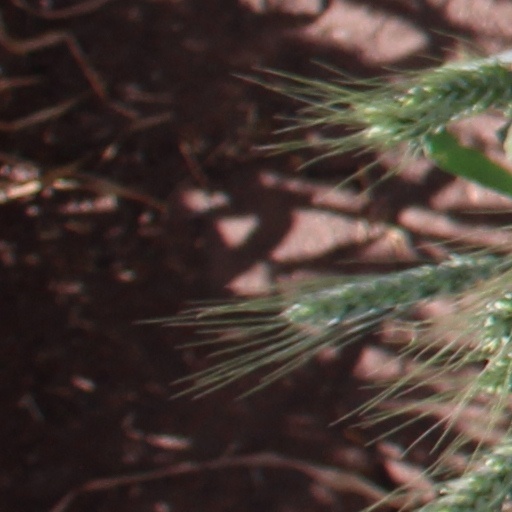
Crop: wheat